Kulsoom Nawaz

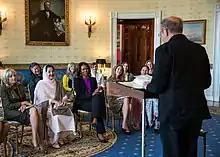
First Lady Michelle Obama and Dr. Jill Biden host a poetry recital in the honour of Kulsoom Nawaz Sharif on 23 October 2013

She remained president of the PML-N until 2002. She became the first lady of Pakistan for the third time after Nawaz Sharif became Prime Minister of Pakistan when his party, Pakistan Muslim League (N), won the 2013 Pakistani general election.